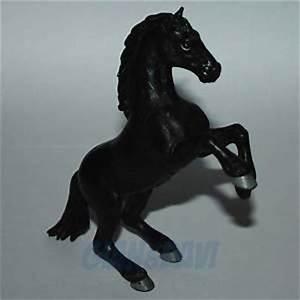
horse